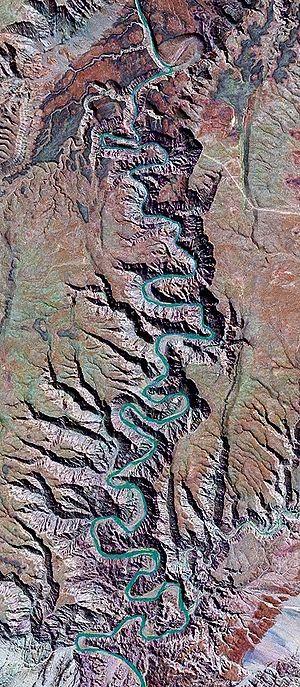
Le canyon de la rivière Fish est un canyon formé par la rivière Fish situé en Namibie méridionale, dans le parc transfrontalier du ǀAi-ǀAis/Richtersveld.